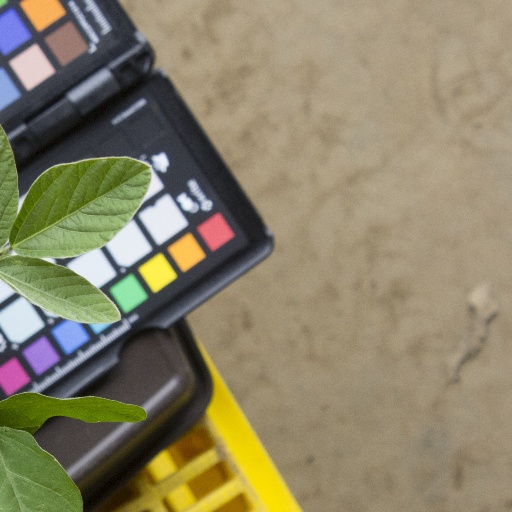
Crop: soybean